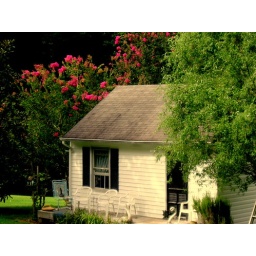
Crepe Myrtle trees line the meadow to the south around the little house in the meadow.